Happy Bhag Jayegi

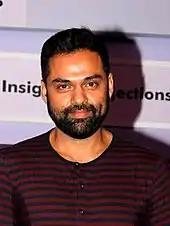
A middle-aged Indian man wearing a black-and-red-striped shirt smiling at the camera. He has short, black hair; a short, face-hugging beard and a moustache.

Abhay Deol had previously collaborated with Rai for the 2013 romantic drama "Raanjhanaa"; the latter was impressed by Deol's performance in that film and expressed his interest in working with him again. Subsequently, Rai offered Deol the role of Bilal Ahmed. Diana Penty was cast as the central character; it was Penty's first project since her screen debut in the romantic comedy "Cocktail" (2012). Penty said she was instantly attracted to the film's script and the character, which was nothing like her previous role and described Happy as a "very confident and ... quite a forthcoming character". Before filming began, Penty spent considerable time in Amritsar to acclimatise to the environment. Punjabi actor Nilima Sharma helped Penty further prepare for the role; she said, "I picked up a lot from [Sharma], especially things like her diction and body language".